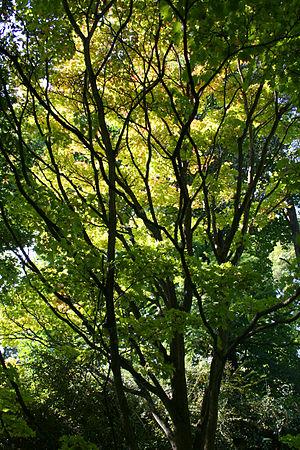
Acer shirasawanum 'Aureum' Année de plantation